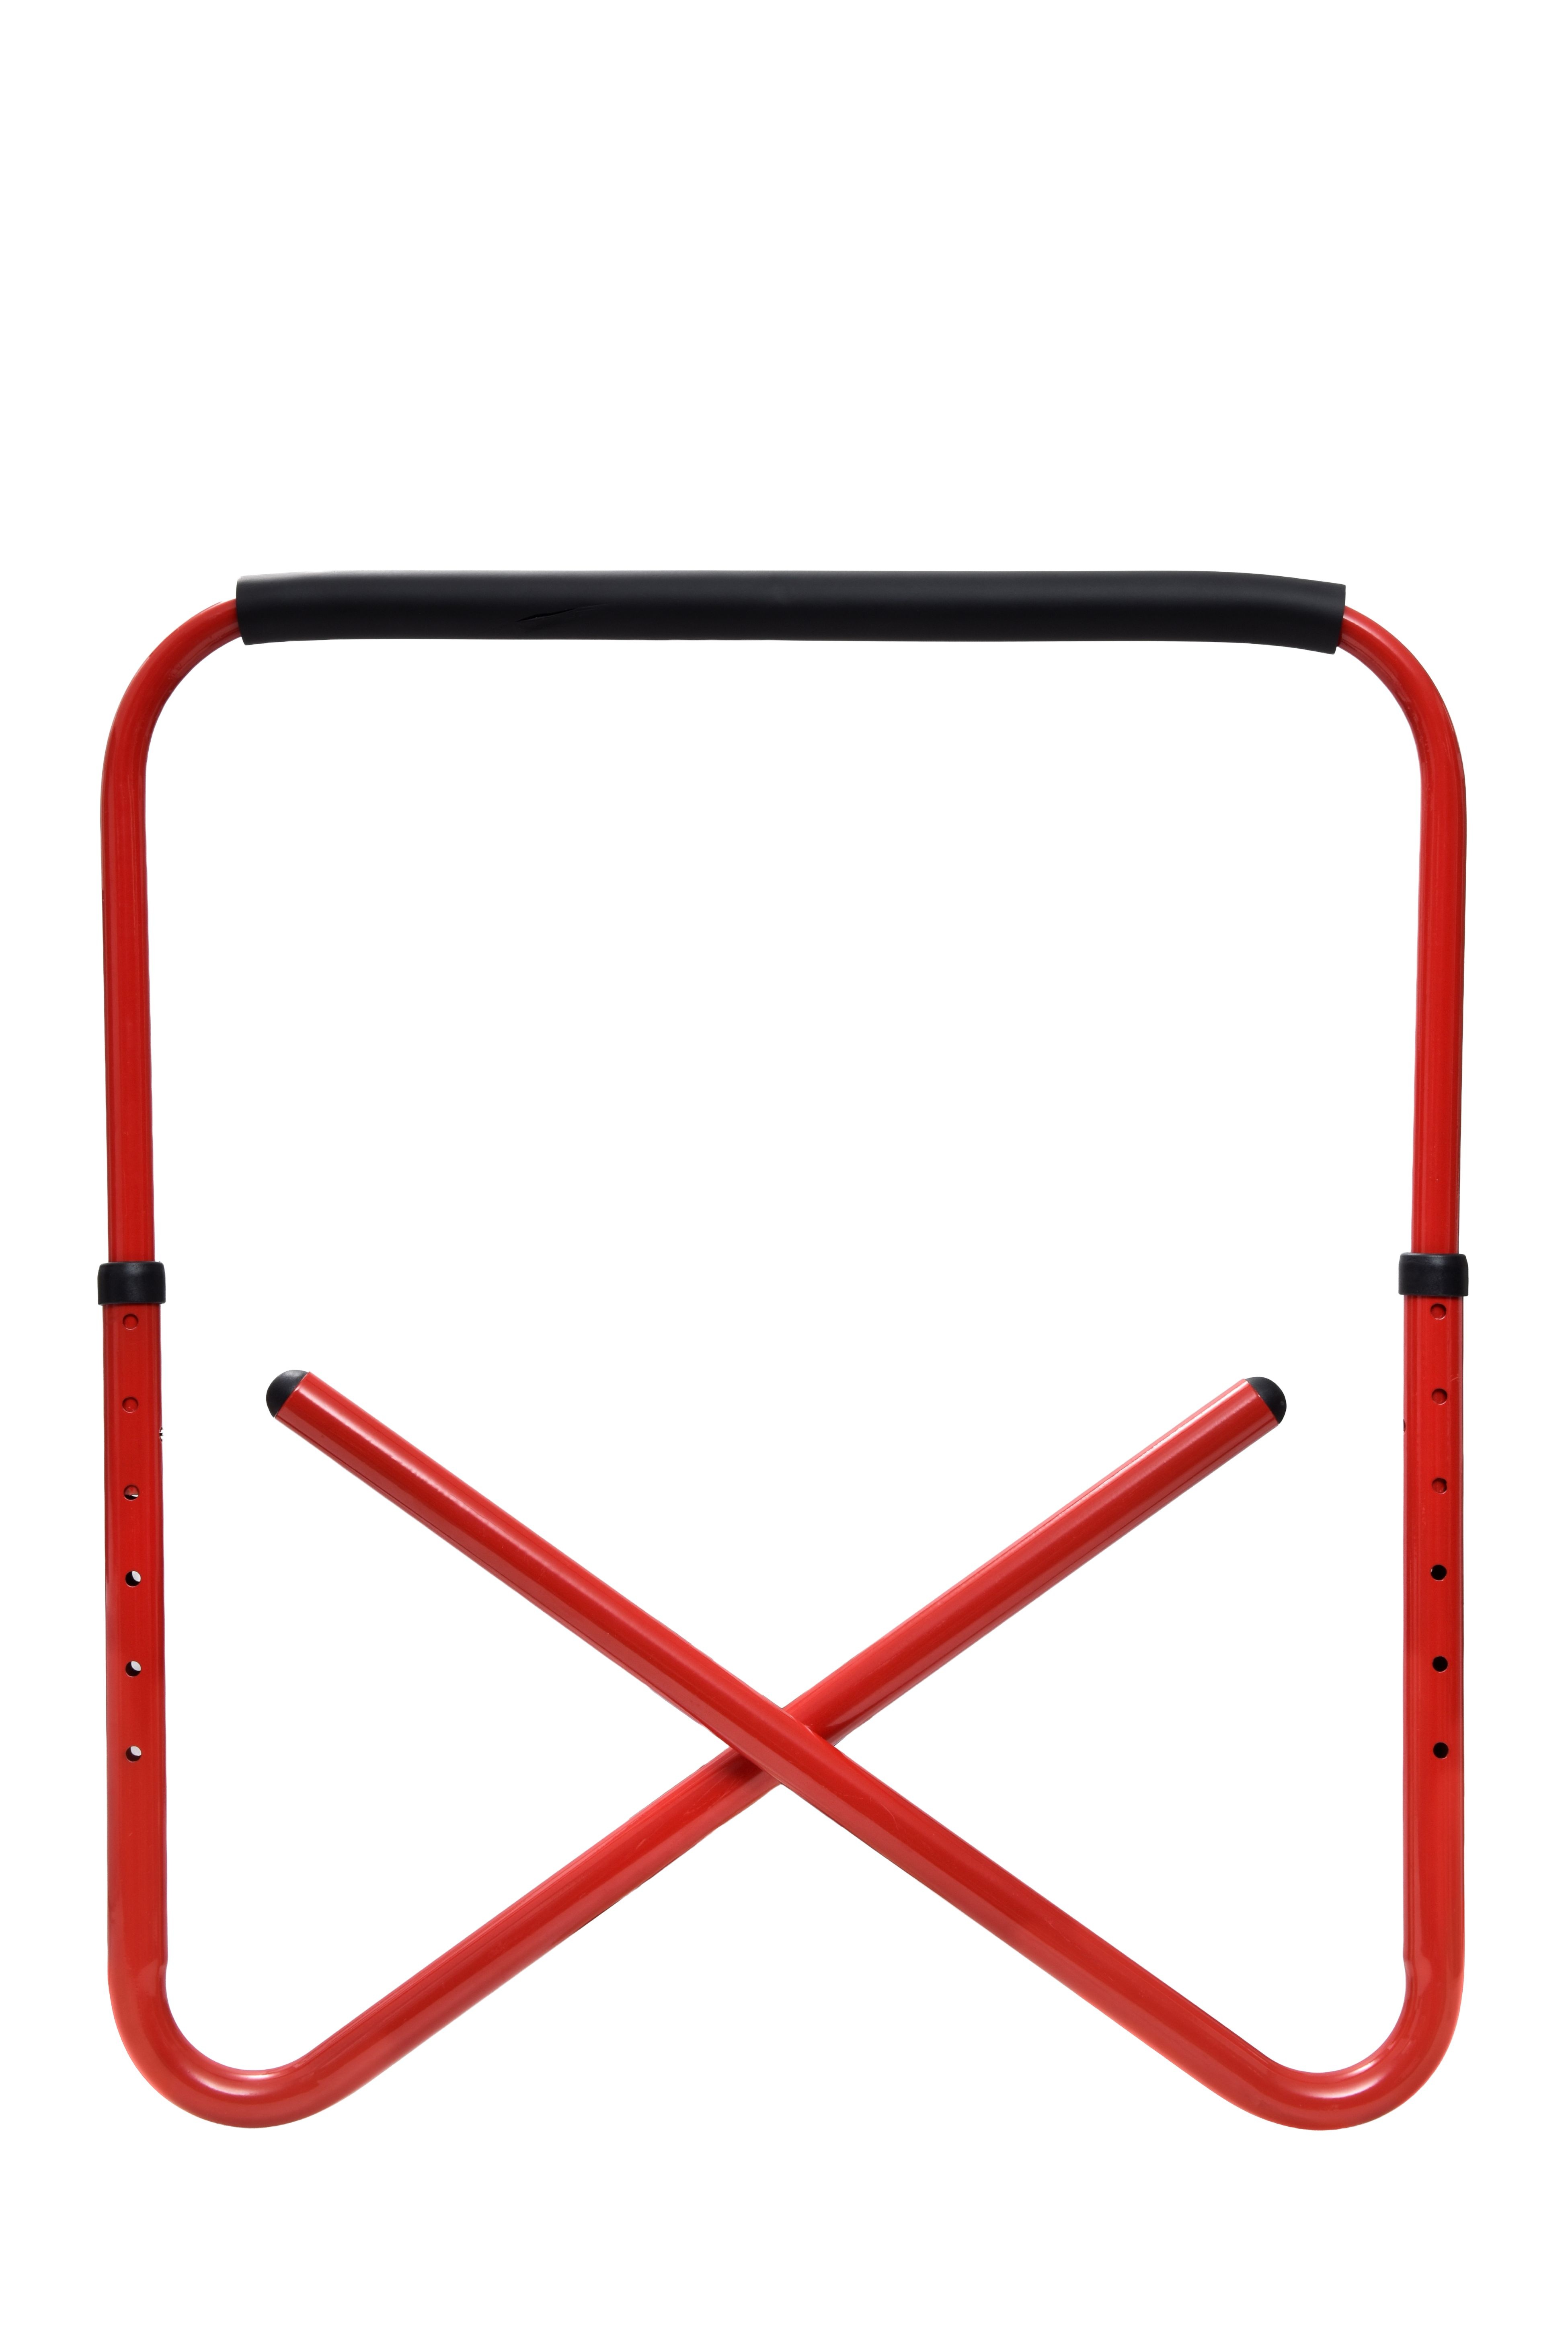
Skating Trainer
The RinkMaster Skating Helper is the perfect tool to help kids learn how to skate with confidence and stability. Designed for beginners, this lightweight yet durable skating aid supports young skaters as they develop balance and technique on the ice. Whether you're on a backyard rink or at a local arena, the helper glides smoothly without marking the surface. Easy to assemble with no tools required, it’s ideal for parents, coaches, and anyone teaching children how to skate. Trusted by families across Canada, this skating trainer is a must-have accessory for safe, fun skating sessions.
Brand: RinkMaster USA
Category: Sporting Goods > Athletics > Figure Skating & Hockey > Figure Skating & Hockey Training Aids > Figure Skating Jump Trainers